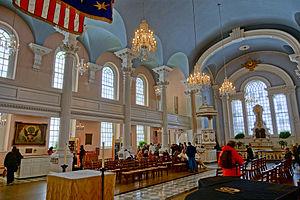
NYC - St Paul Chapel - Interieur
La chapelle Saint-Paul est une chapelle épiscopalienne qui se trouve au sud de l'arrondissement de Manhattan, dans la ville de New York. Son entrée se trouve à l'est sur Broadway au numéro 209. Elle appartient à la paroisse de Trinity Church, l'église voisine dont elle dépend. Construite au XVIIIᵉ siècle, cette chapelle constitue la plus ancienne église de Manhattan encore debout. Comme son nom l'indique, elle est placée sous le patronage de saint Paul. Lieu symbolique de l'histoire de la ville, elle échappe aux flammes du Grand Incendie de 1776 et, bien que située à proximité du World Trade Center, elle subit peu de dommages et sert de lieu de repos pour les pompiers et les secouristes au moment des attentats du 11 septembre 2001.